John H. Little

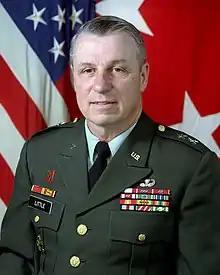
Maj. Gen. John H. Little in 1993

Major General John Hadley Little (born 16 October 1941) served as the 12th Superintendent of the Wentworth Military Academy in Lexington, Missouri from 2002 to 2007.